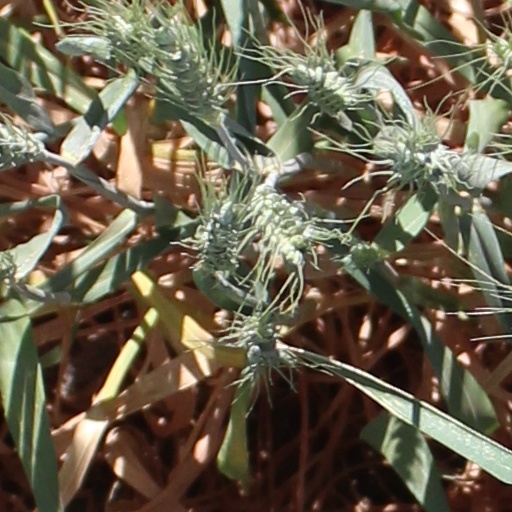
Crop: wheat